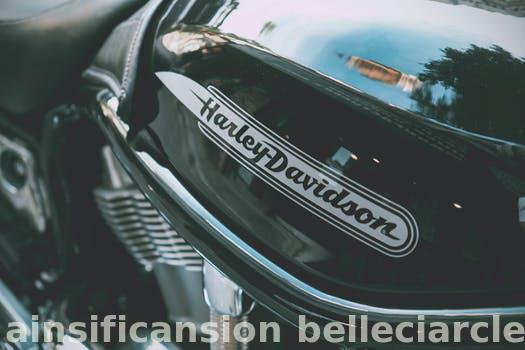
Label: Watermark